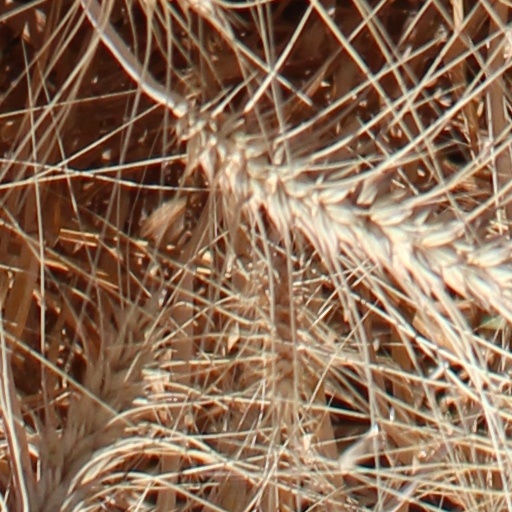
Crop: wheat